Describe the emotion expressed in this image:  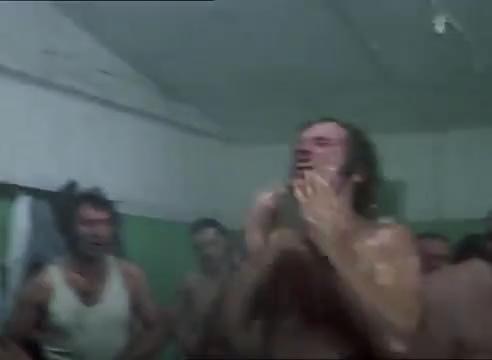
This person displays Pain, valence and arousal with low intensity.